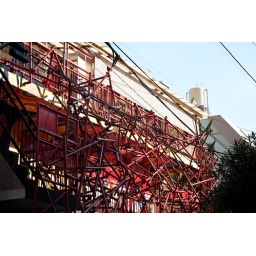
Coffee house in a small street of Harajuku